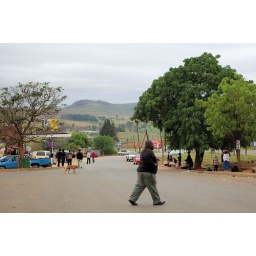
Street scene near the fruit and vegetable market in Mahlanya, Swaziland.